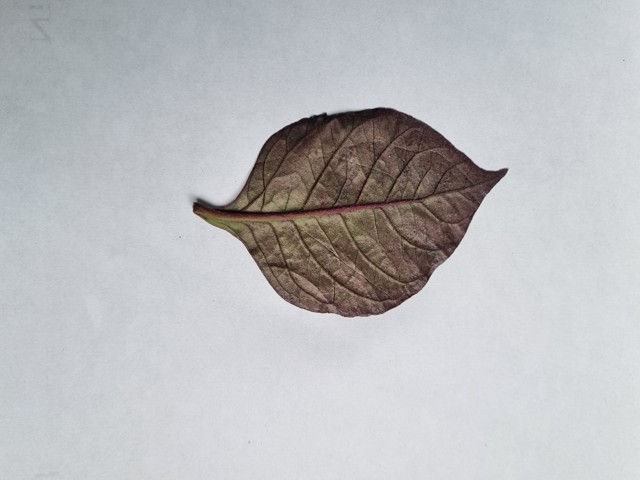
Plant: kalochitra